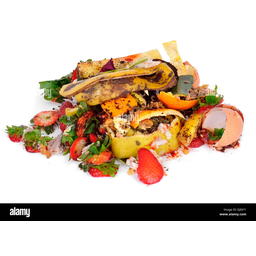
Label: trash